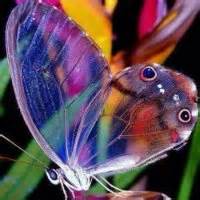
Label: butterfly